Dad's Army

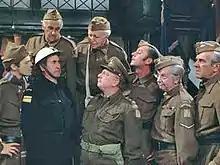
The characters of "Dad's Army" (left to right):

Other actors who appeared in small roles include Timothy Carlton, Don Estelle, Nigel Hawthorne, Geoffrey Hughes, Neville Hughes, Michael Knowles, John Ringham, Fulton Mackay, Jean Gilpin, Anthony Sagar, Anthony Sharp, Carmen Silvera and Barbara Windsor.